Tim O'Brien (musician)

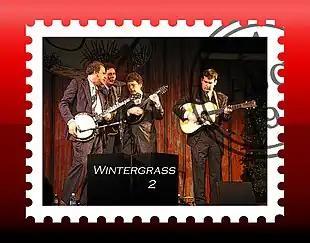
Hot Rize in 2004: Pete Wernick, Nick Forster, Tim O'Brien, Bryan Sutton

In 1973, he dropped out of Colby College to pursue music professionally. He wrote to his mother at the time, saying, "I'm heading west. I know 200 songs now, and I figure if I keep learning more I should be all right."